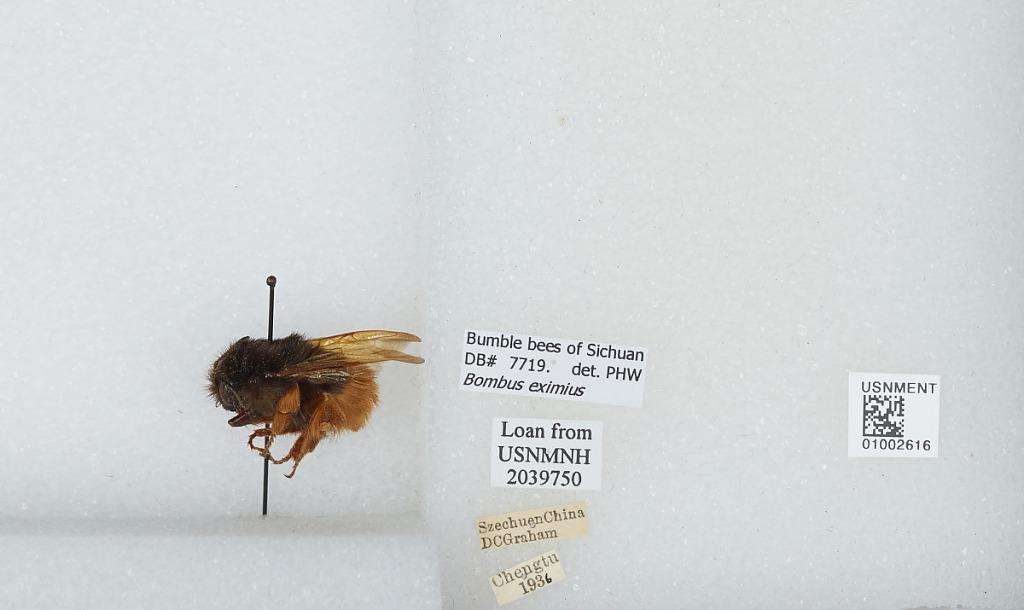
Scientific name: Bombus (Rufipedibombus) eximius Smith
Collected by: D. Graham
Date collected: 1936--
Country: China
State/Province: Sichuan
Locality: Chengdu
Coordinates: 30.6586, 104.065
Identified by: W., P. H.